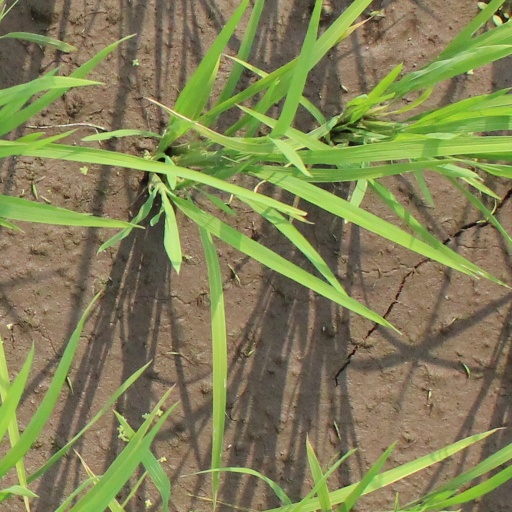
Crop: rice